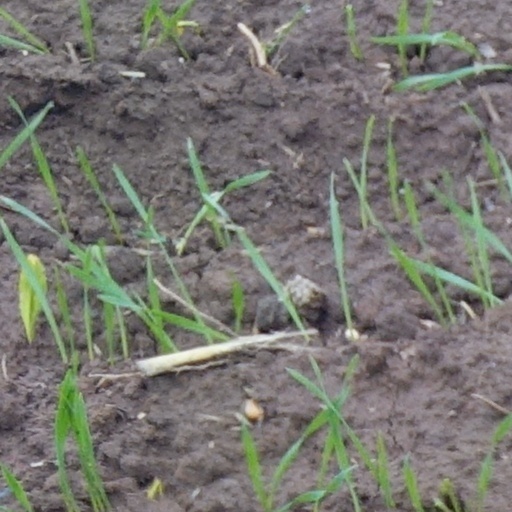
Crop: wheat